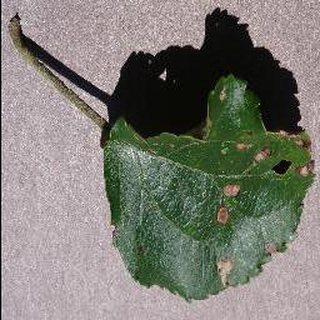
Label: apple_black_rot